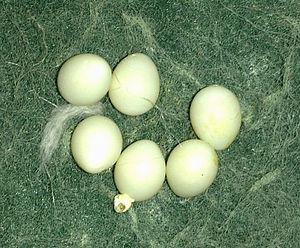
Le Diamant mandarin est une espèce d'oiseaux de la famille des Estrildidé. Parfois nommé Mandarin tout court, c'est le membre de cette famille le plus commun et le plus familier du centre de l'Australie. Il existe un dimorphisme sexuel : le mâle a des joues orange, une poitrine possédant des rayures horizontales et une barre sombre, ainsi que des flancs roux ponctués de points blancs, attributs que la femelle ne possède pas. Les spécimens sauvages sont souvent plus petits que leurs homologues domestiques. Existent également les diamants mandarins de Timor, plus petits que les diamant mandarins « classiques ».